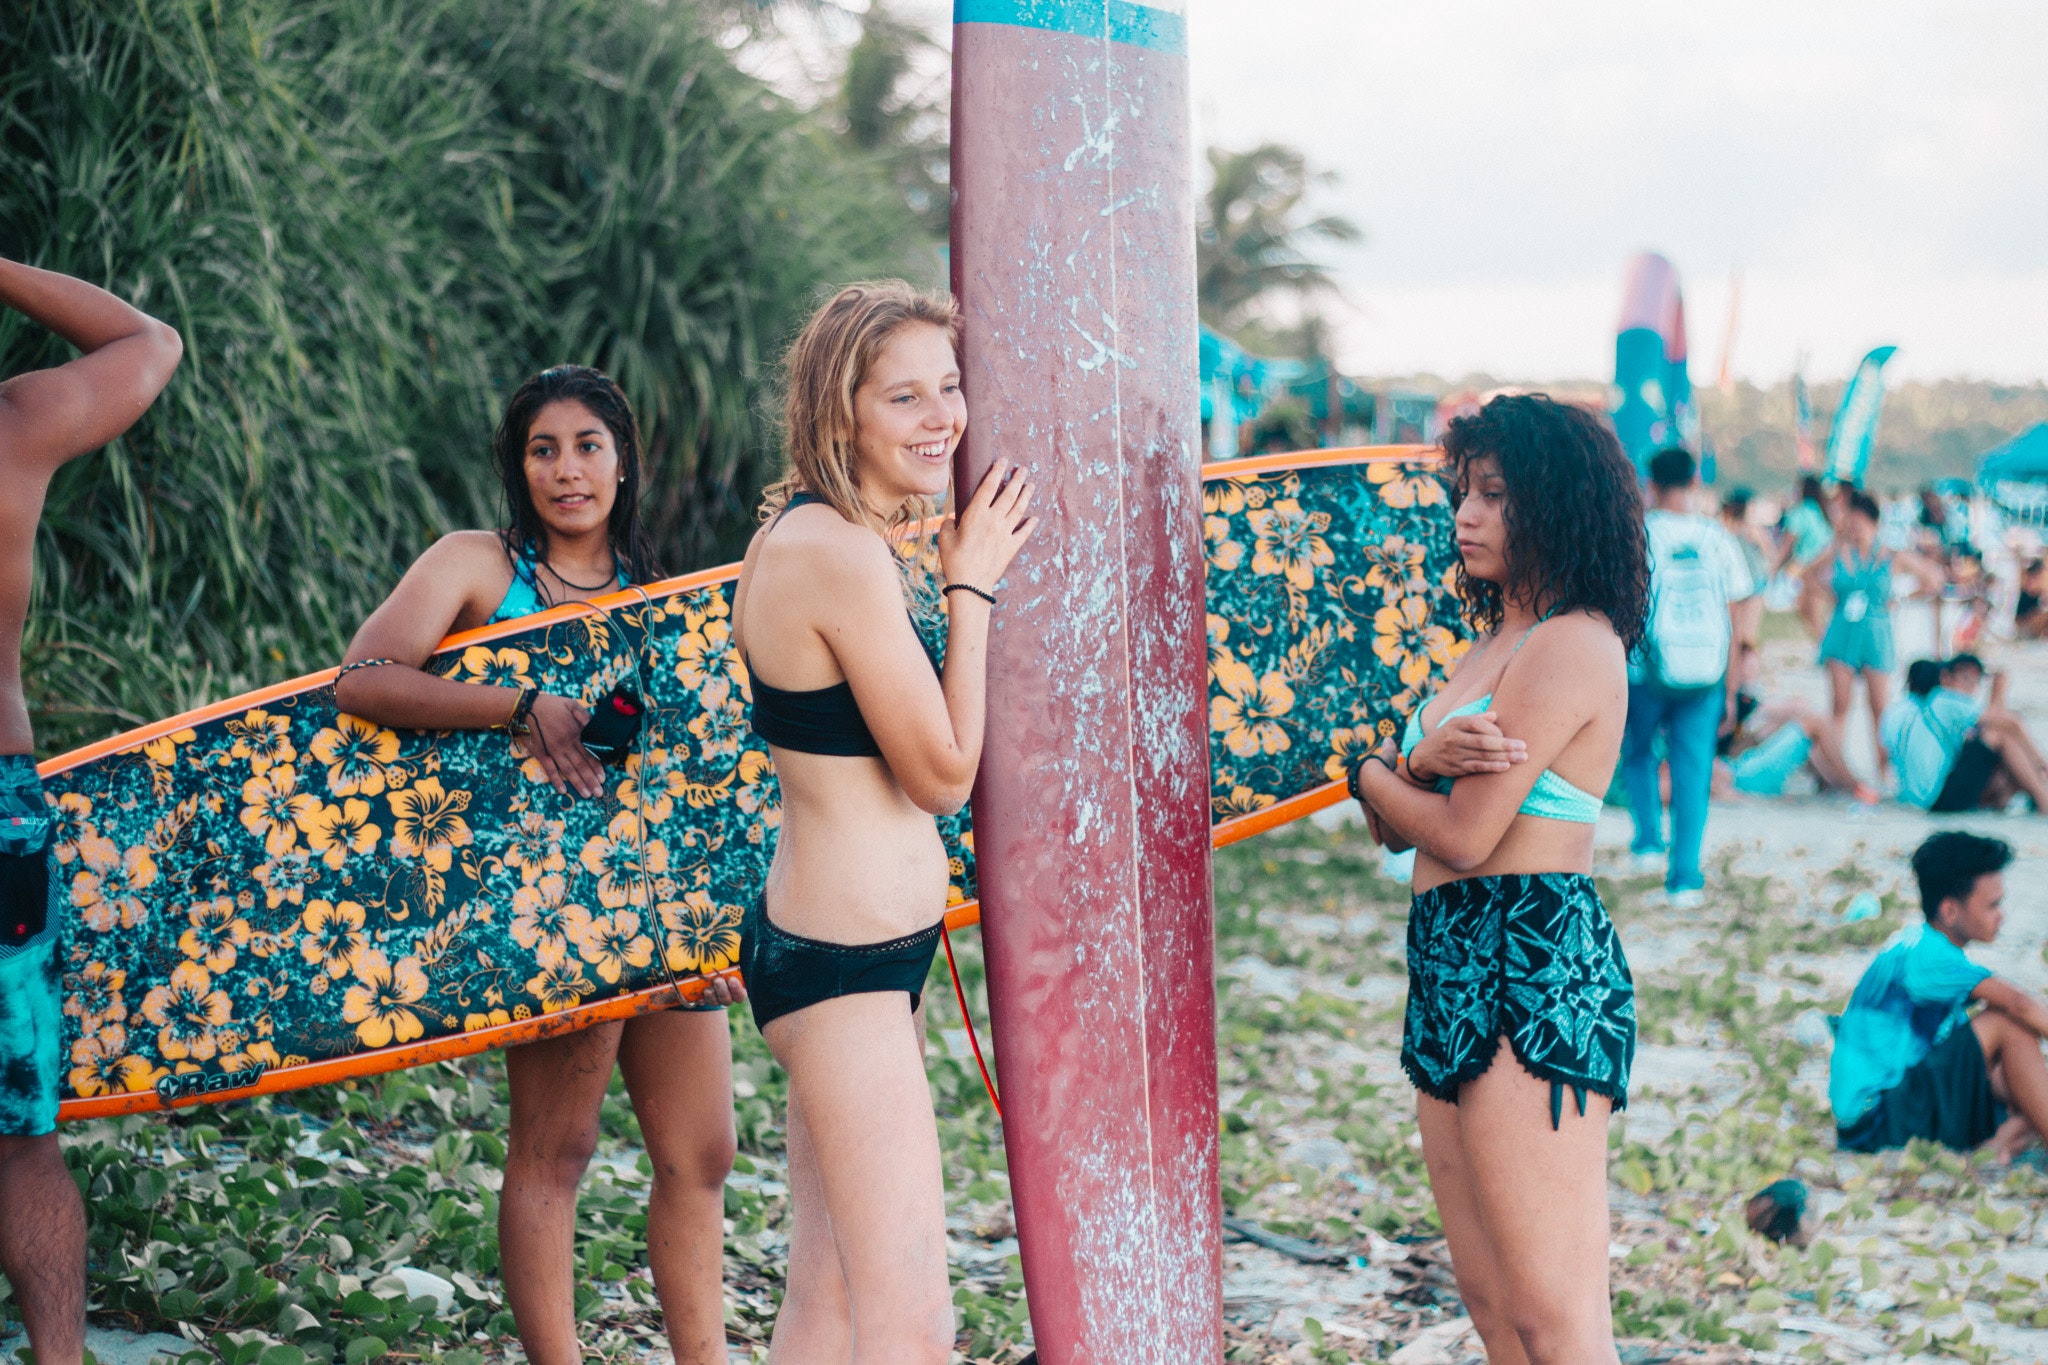
people, green, fun, summer, yellow, snapshot, youth, vacation, leisure, grass, bikini, spring break, happy, water park, recreation, swimwear, crowd, photography, park, child, tourism, festival, nonbuilding structure, style